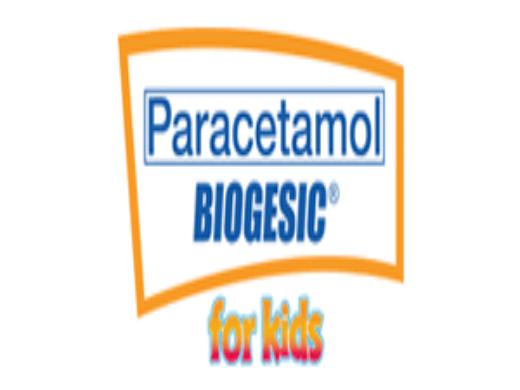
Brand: biogesic
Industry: Medical